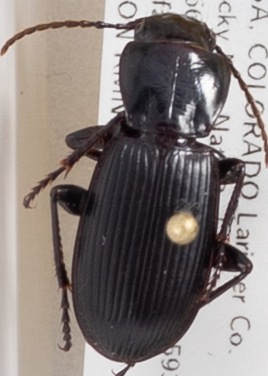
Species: Pterostichus protractus
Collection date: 2018-07-23
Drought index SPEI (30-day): -0.404
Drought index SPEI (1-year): -1.01
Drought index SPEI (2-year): -0.46